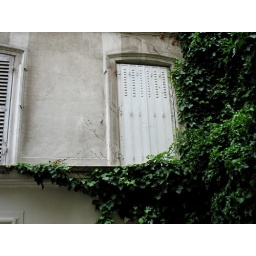
It looks a bit like a person pressed against the wall with his arm reaching to the other window.